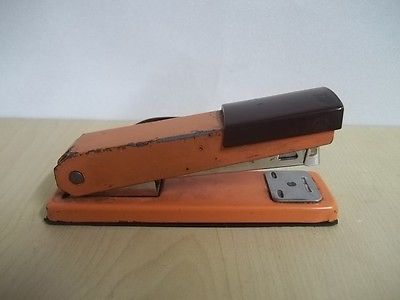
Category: stapler